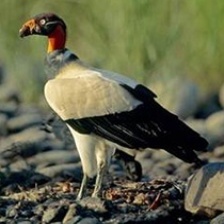
Species: KING VULTURE
Scientific name: SARCORAMPHUS PAPA
ImageNet parent category: vulture